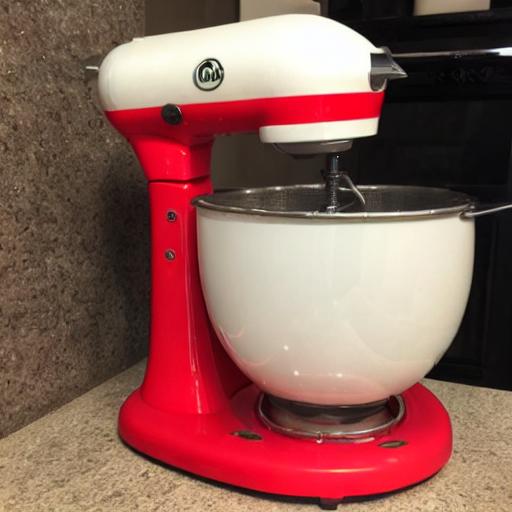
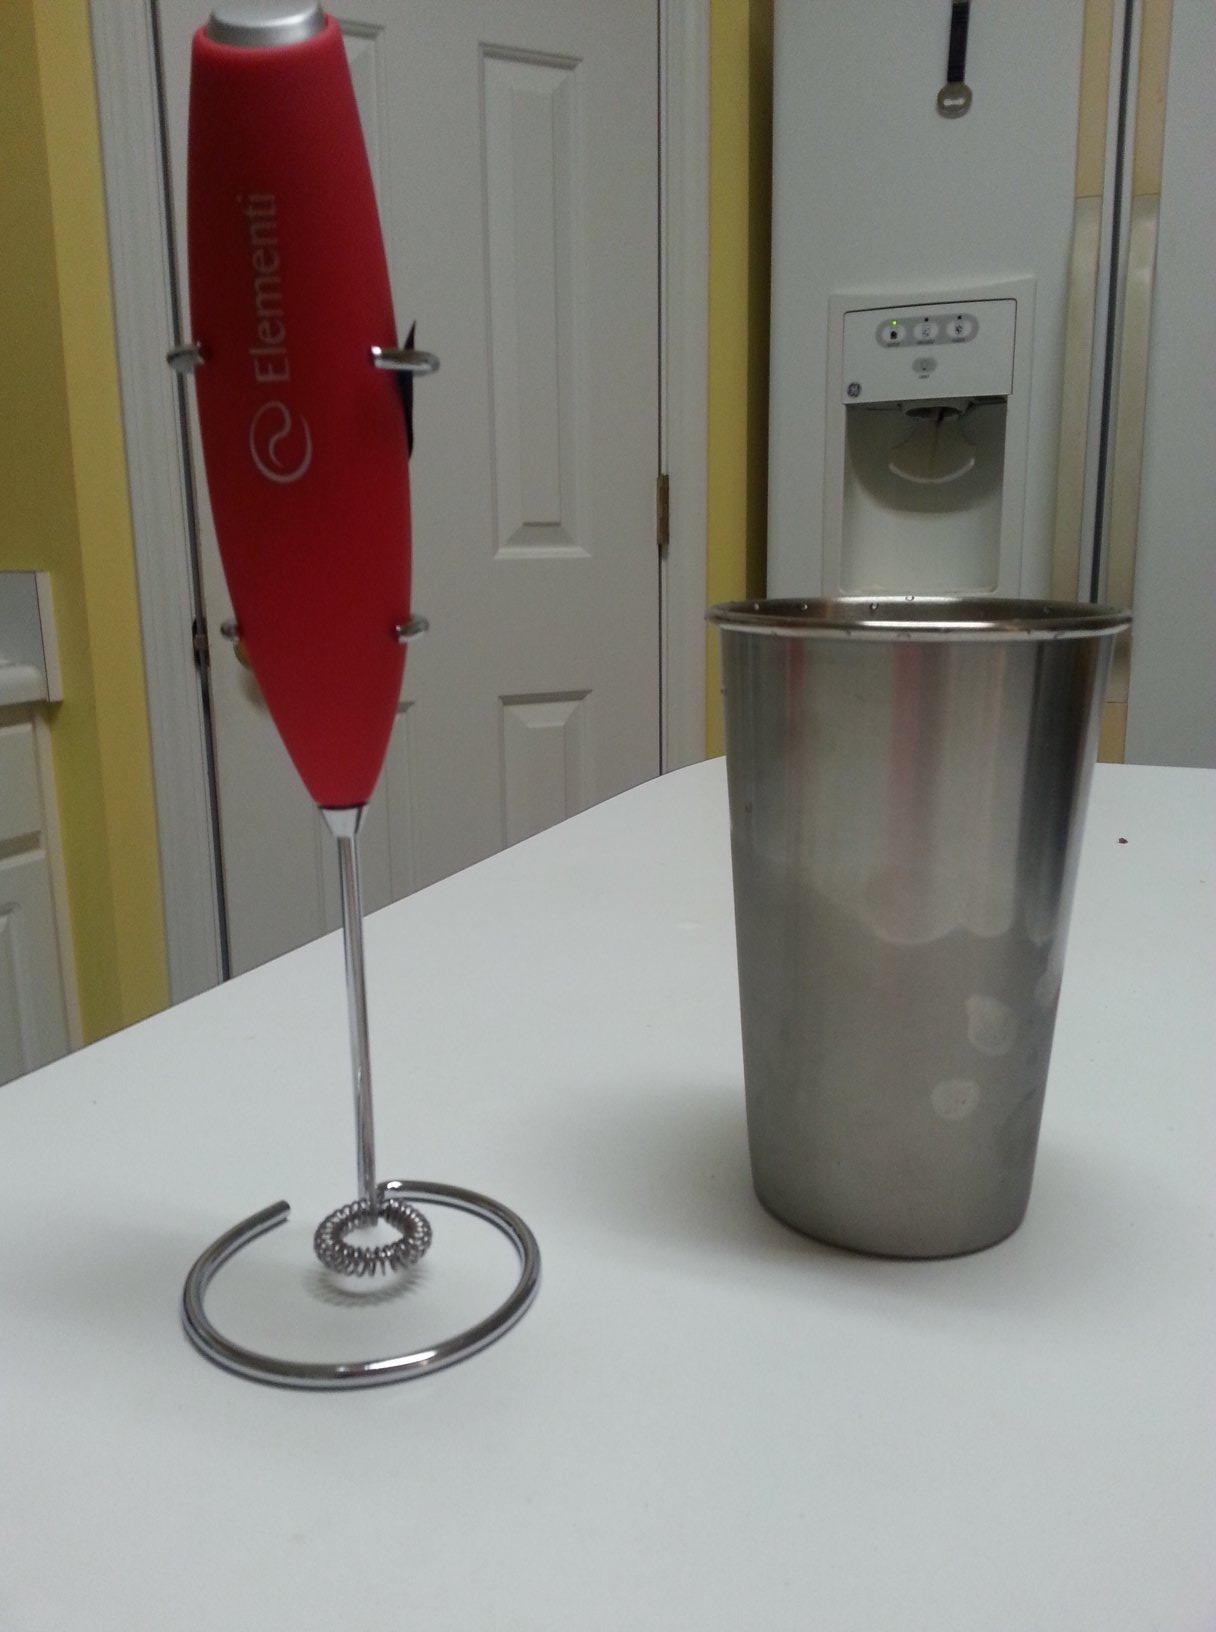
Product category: items_mixer
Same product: no